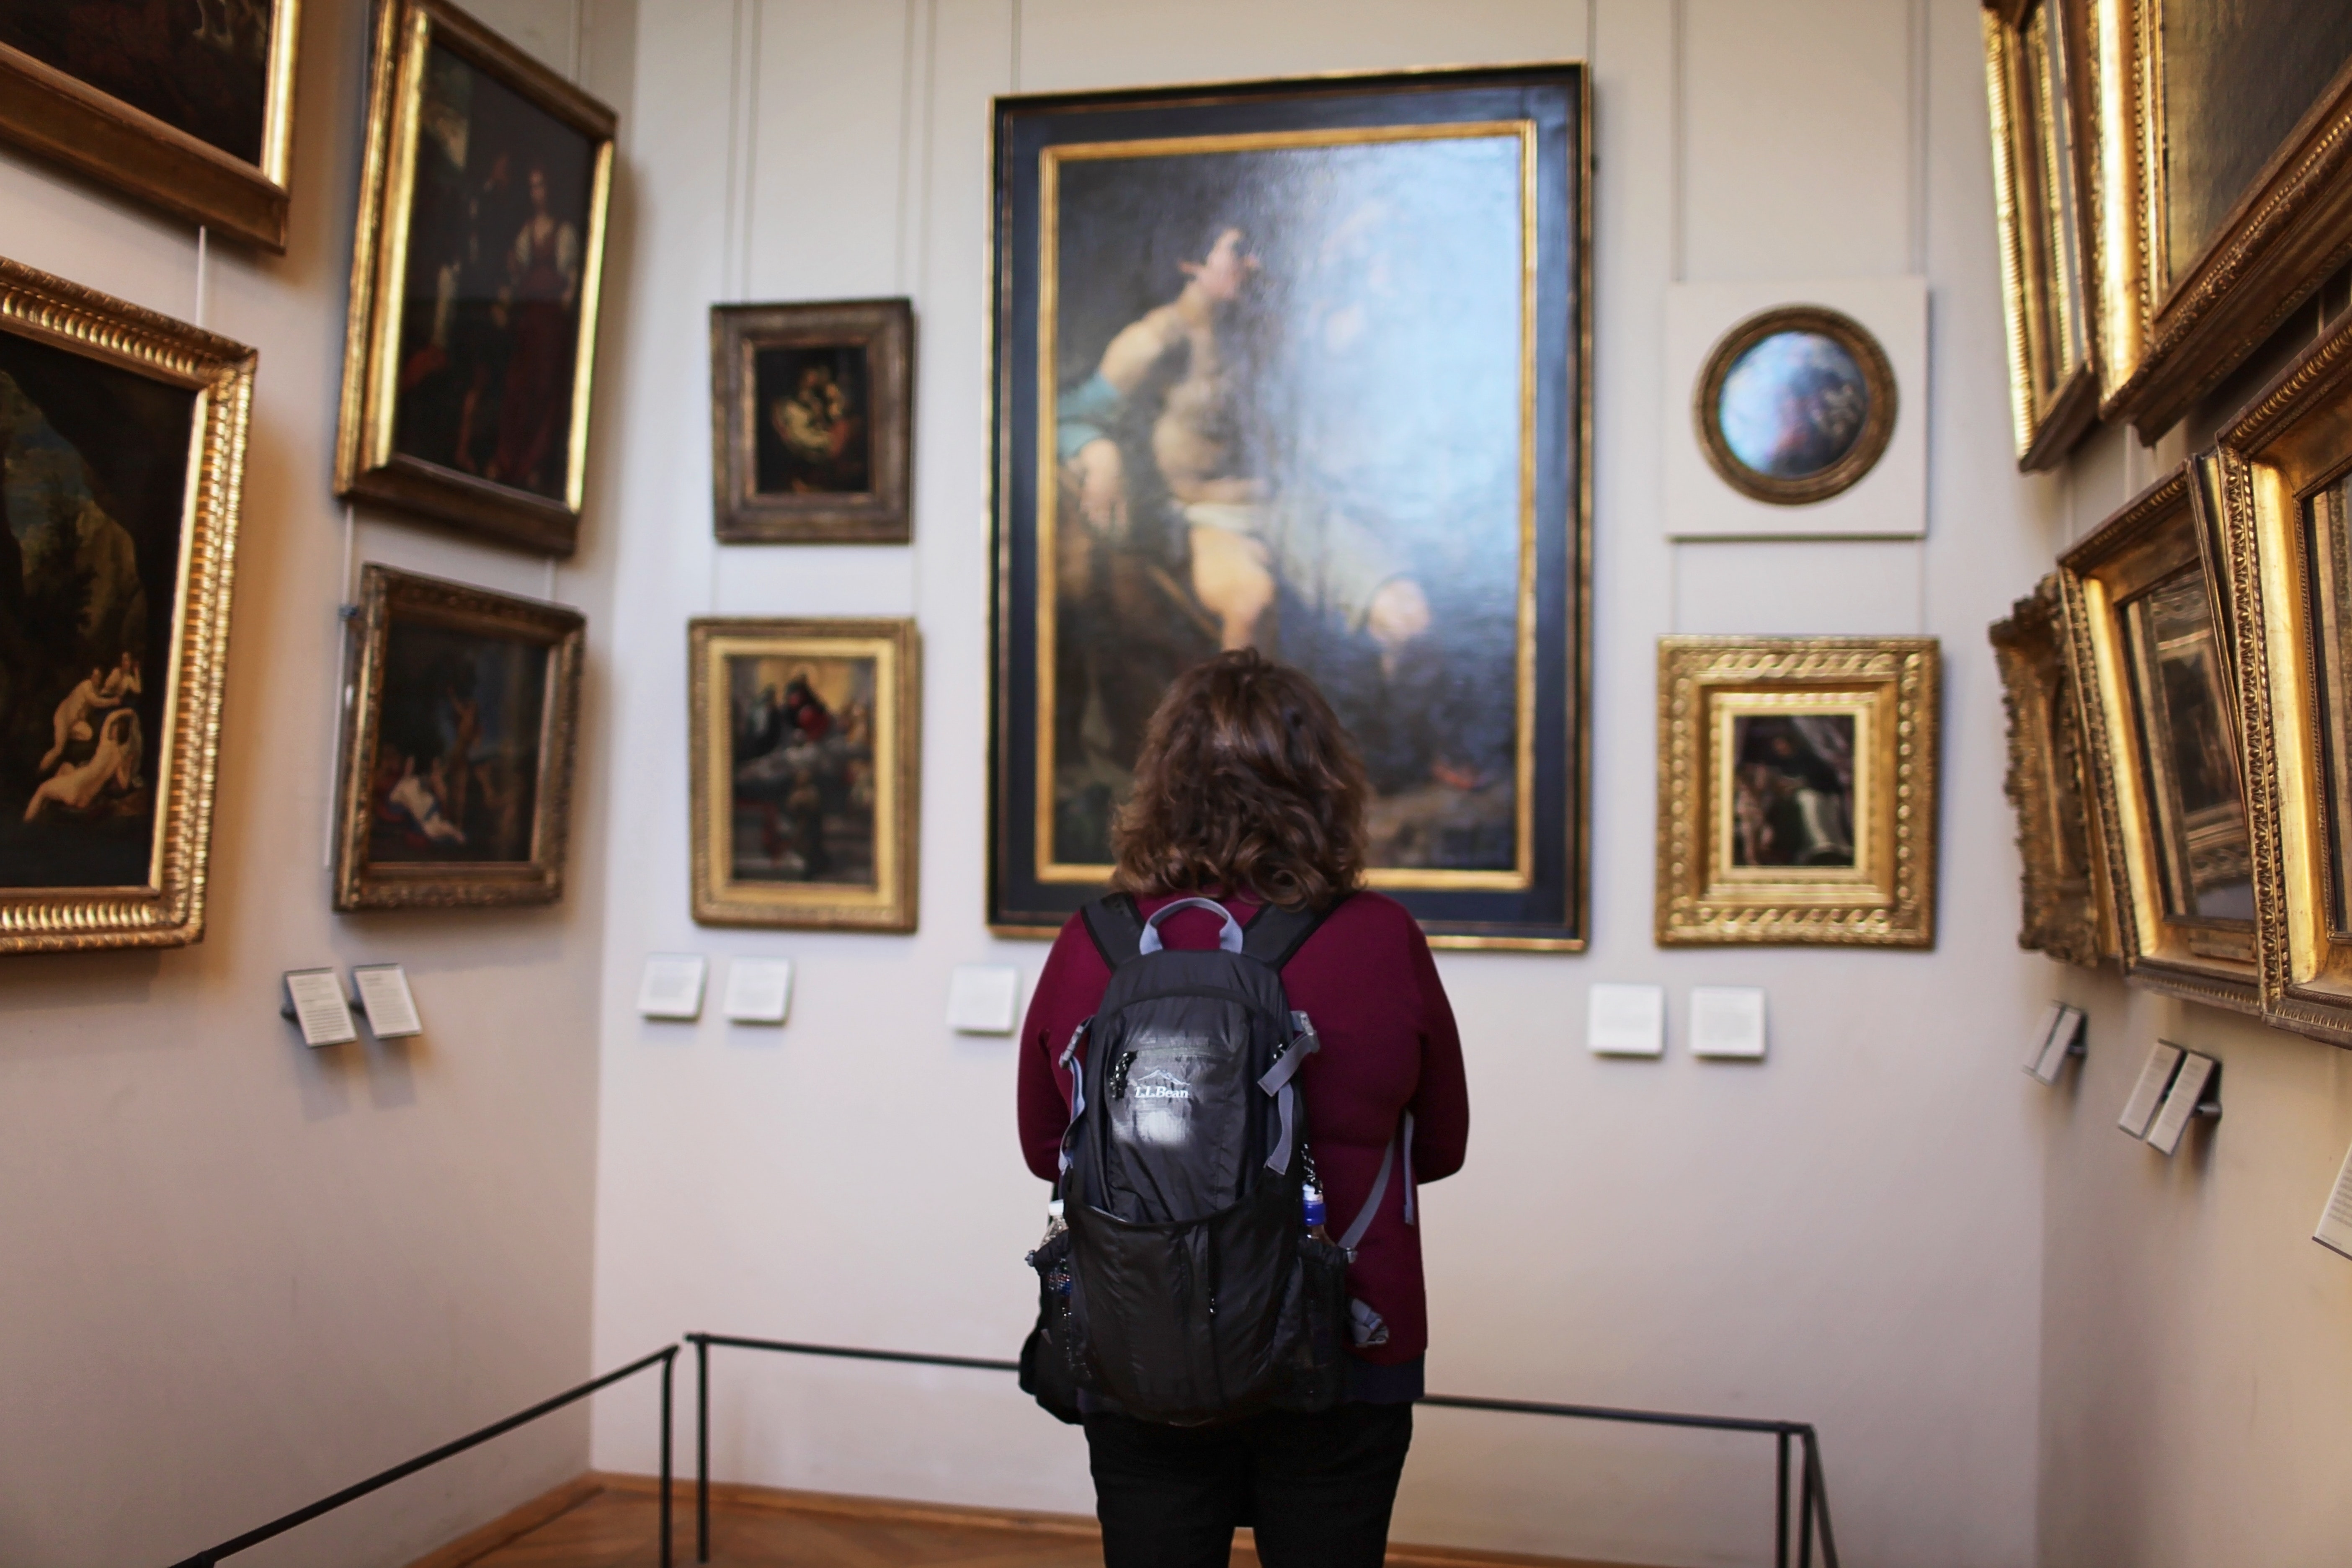
art gallery, museum, tourist attraction, art exhibition, exhibition, art, collection, visual arts, vernissage, building, event, stock photography, painting, interior design, modern art, tourism